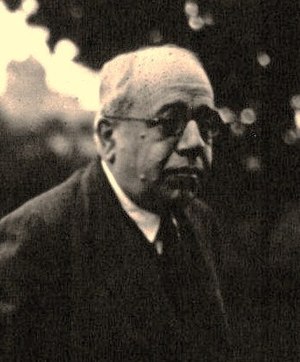
Anden spanske republik / Kupforsøget i 1932
Manuel Azaña var både statsminister og den sidste præsident i republikken
Den anden spanske republik er navnet på den republik, der eksisterede i Spanien fra 14. april 1931, da kong Alfons den 13. forlod landet til 1. april 1939, da de sidste republikanske styrker kapitulerede overfor fascisterne ledet af Francisco Franco under den spanske borgerkrig. Republikken havde to præsidenter; Niceto Alcalá Zamora og Manuel Azaña.